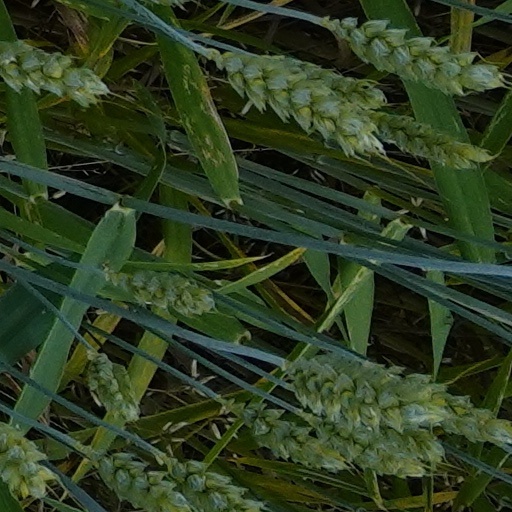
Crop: wheat